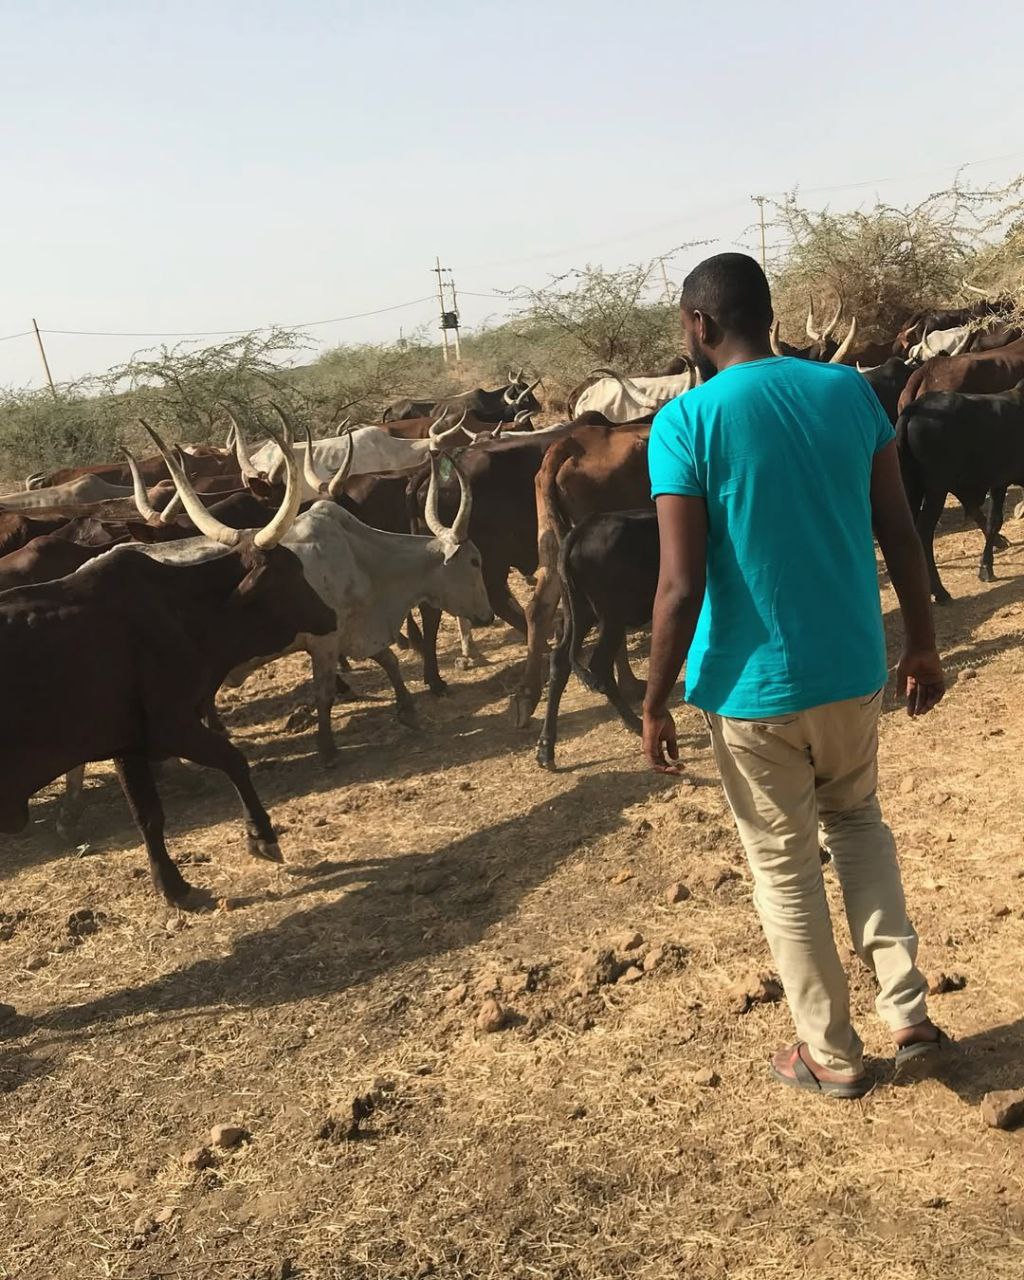
الوصف بالفصحى: رجل يسير وسط قطيع من الماشية ذات القرون الطويلة المميزة في بيئة ريفية
الوصف بالعامية السودانية: زول ماشي وسط قطيع كبير من البقر "الدينكاوي" بقرونه الطويلة في حتة فاضية
التصنيف: Agriculture & Livestock
التصنيف الفرعي: Rural daily life